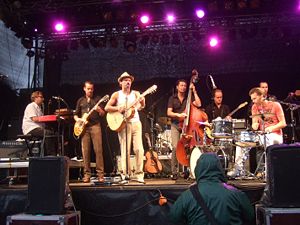
Bo Kaspers Orkester
Bo Kaspers Orkester er en musikgruppe fra Sverige.